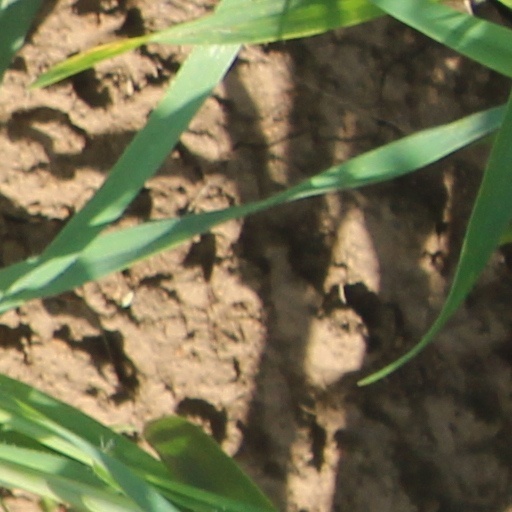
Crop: wheat